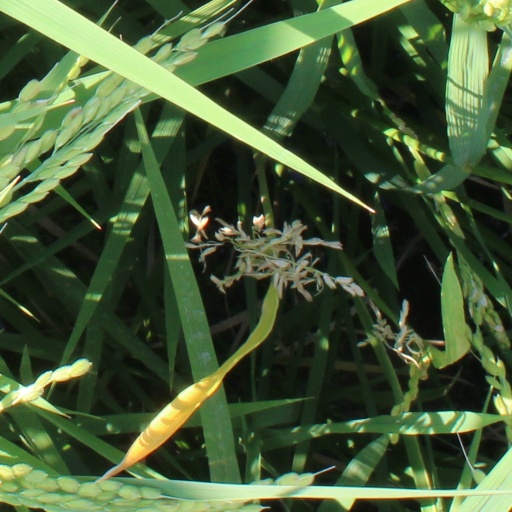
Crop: rice